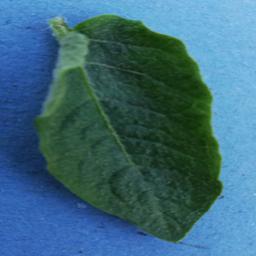
Label: Potato___Healthy